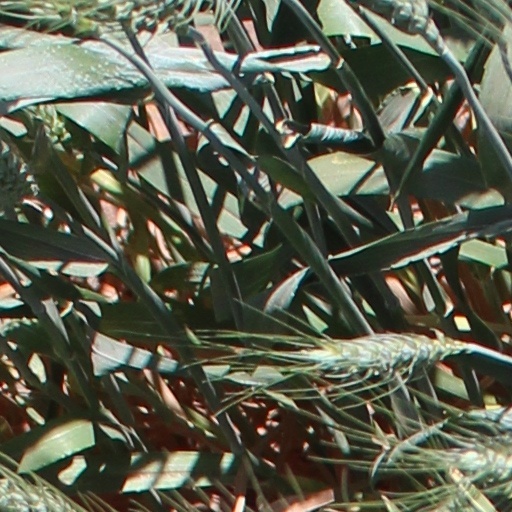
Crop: wheat